Labor Day

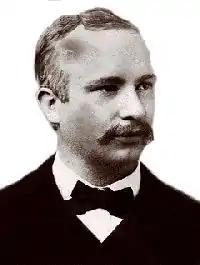
P. J. McGuire, Vice President of the American Federation of Labor, is frequently credited as the father of Labor Day in the United States.

Beginning in the late 19th century, as the trade union and labor movements grew, diverse groups of trade unionists chose a variety of days on which to celebrate labor. In the United States, a September holiday called Labor Day was first proposed in the early 1880s.